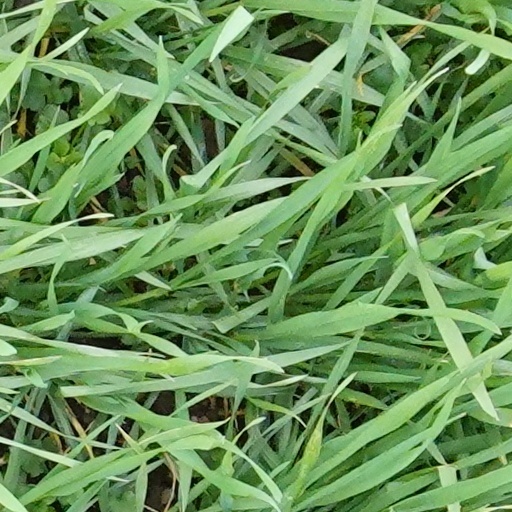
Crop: wheat